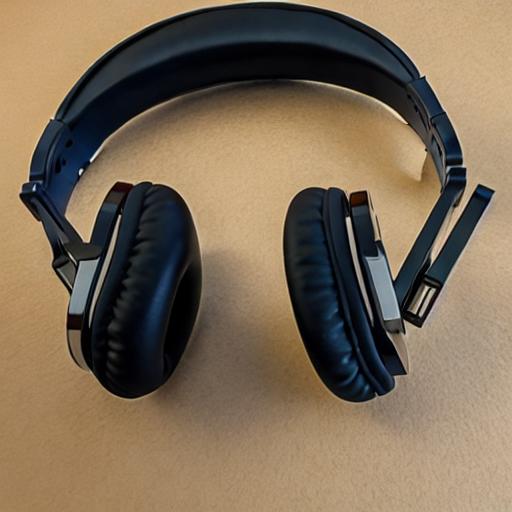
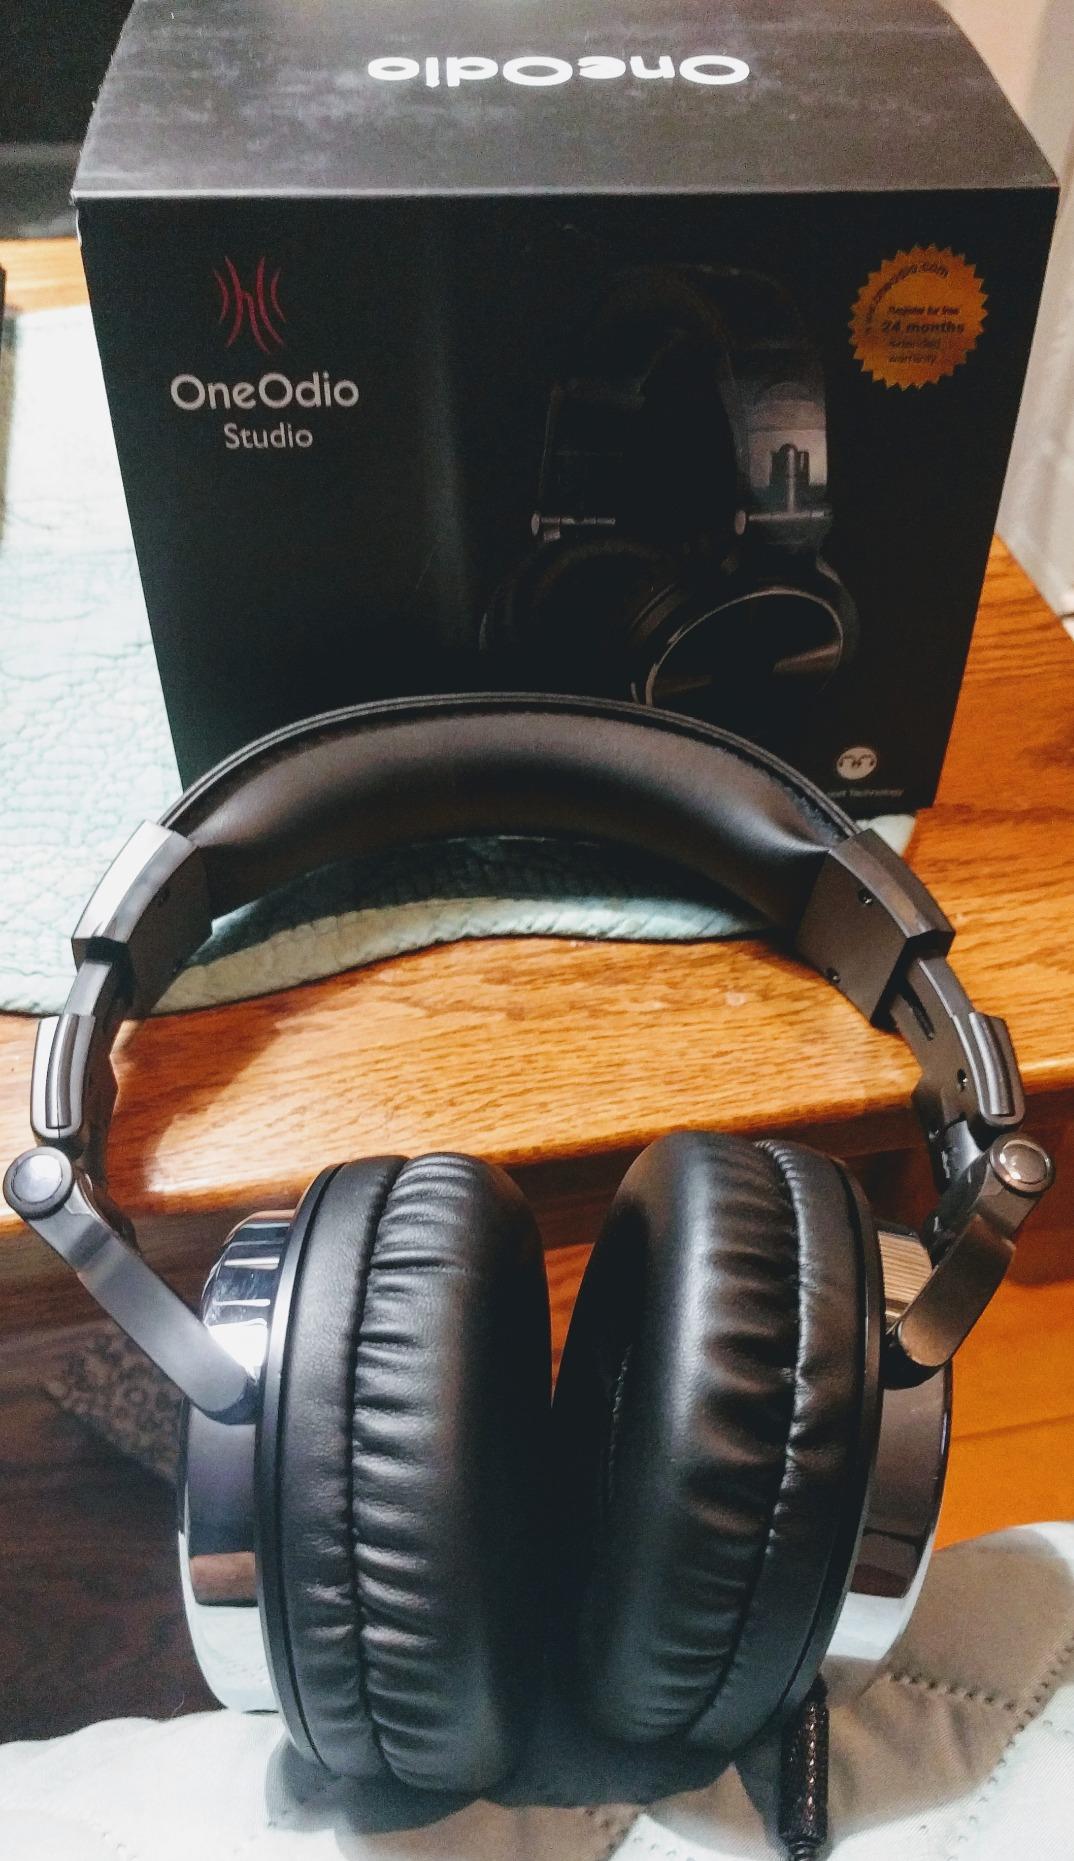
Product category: headphones
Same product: no